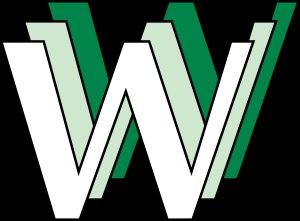
Le World Wide Web [ˌwɝld waɪd ˈwɛb], le réseau mondial ou la Toile, est un système hypertexte public fonctionnant sur Internet. Le Web permet de consulter, avec un navigateur, des pages accessibles sur des sites. L’image de la toile d’araignée vient des hyperliens qui lient les pages web entre elles.
Les années 1990 couvrent la période du 1ᵉʳ janvier 1990 au 31 décembre 1999. Elles furent marquées par plusieurs guerres telles que les guerres de Yougoslavie, les guerres en Tchétchénie, le début de la deuxième guerre du Congo, la dislocation de l'URSS ainsi que différentes guerres civiles. Le génocide des Tutsis au Rwanda fut un des évènements les plus atroces du XXᵉ siècle.
Première génération : des relais aux lampes
WorldWideWeb est le premier navigateur web et le premier éditeur HTML. L'inventeur du World Wide Web Tim Berners-Lee, travaillant au CERN, développe la première version d'octobre à décembre 1990. Ce navigateur fonctionne sur système d'exploitation NeXTSTEP, ce qui a permis le très rapide développement d'une telle application avec interface graphique. La diffusion a en revanche été sévèrement limitée par la rareté de l'ordinateur NeXT.